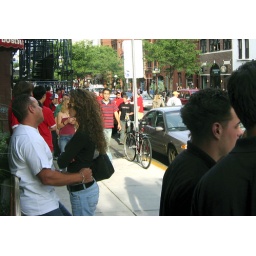
On Newbury Street, the guy in white looks like he's got a problem with the girl in black. Or vice versa.